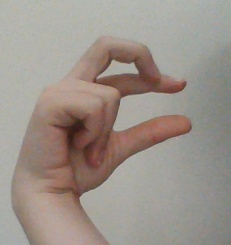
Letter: thal